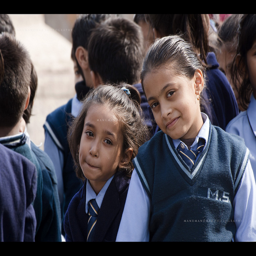
Two little girls standing next to each other wearing school uniforms.
Two girls are smiling and staring in their school uniform.
Two children looking at a camera in school uniforms.
Two girls in school uniforms with ties look at the camera.
A crowd of children in school uniforms smile together.